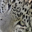
Label: leopard